Calstock

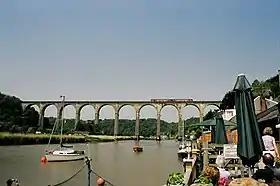
Calstock Viaduct

The church is said to have been consecrated about 1290. Nothing obvious remains of this period, but the pillars and arches to the north of the centre aisle of the present building are early 14th century. About 1420 the south aisle was added, and the whole church re-roofed. In 1861, an architectural survey of the diocese of Exeter noted that the whole church was in a sad state. This resulted in the thorough restoration of 1867, the floor levels were altered, the existing tiles relaid, the chancel given its present roof, and the building furnished with plain pitched-pine benches. Although the restoration was severe, many of the interesting features of the church were preserved. In addition, three chapels-of-ease were built at Gunnislake, Harrowbarrow and Latchley; these chapels were needed because of the increase in population for the mines of the parish.